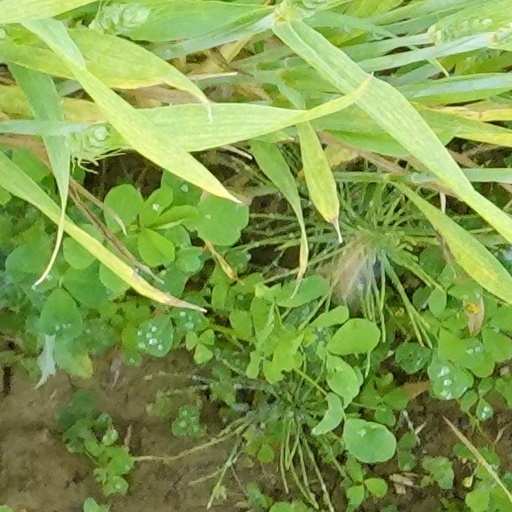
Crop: wheat